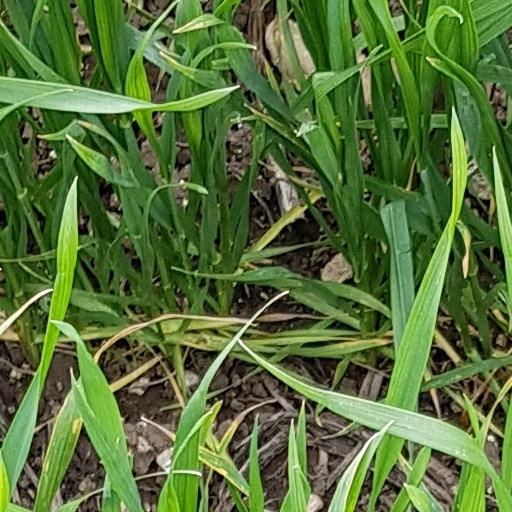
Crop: wheat